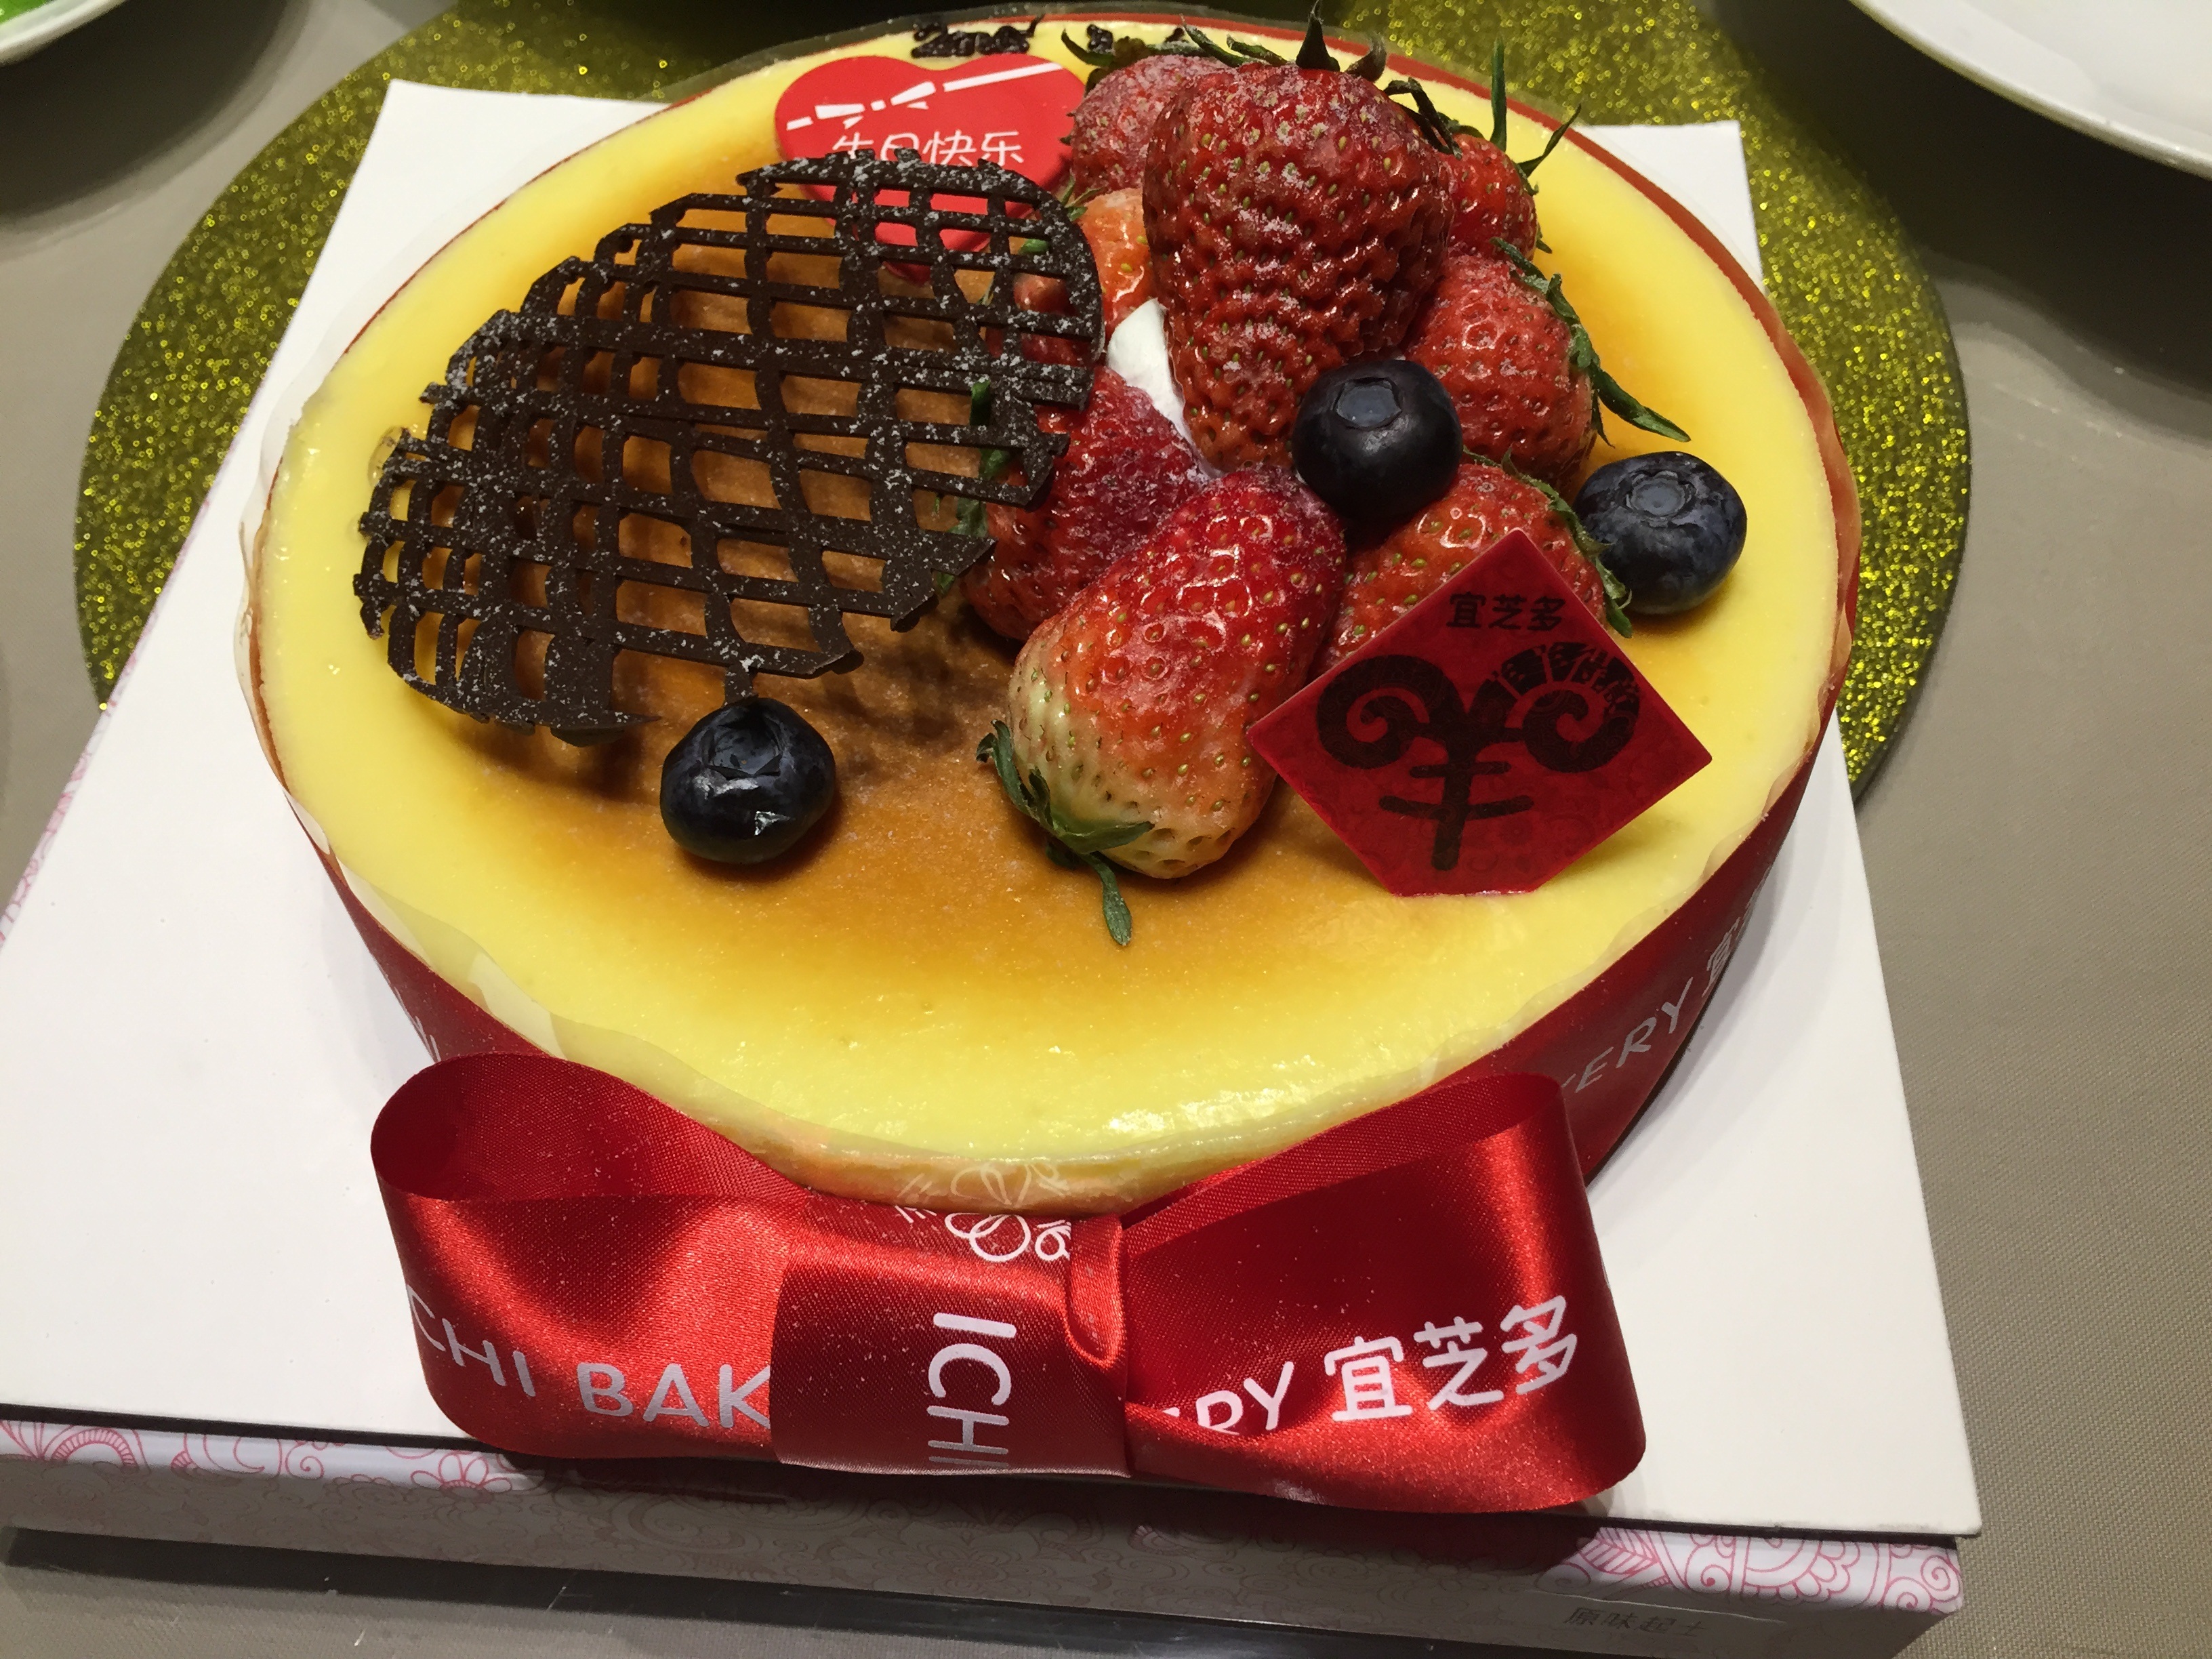
dish, meal, food, produce, breakfast, gourmet, dessert, cuisine, cake, cheese, sweetness, torte